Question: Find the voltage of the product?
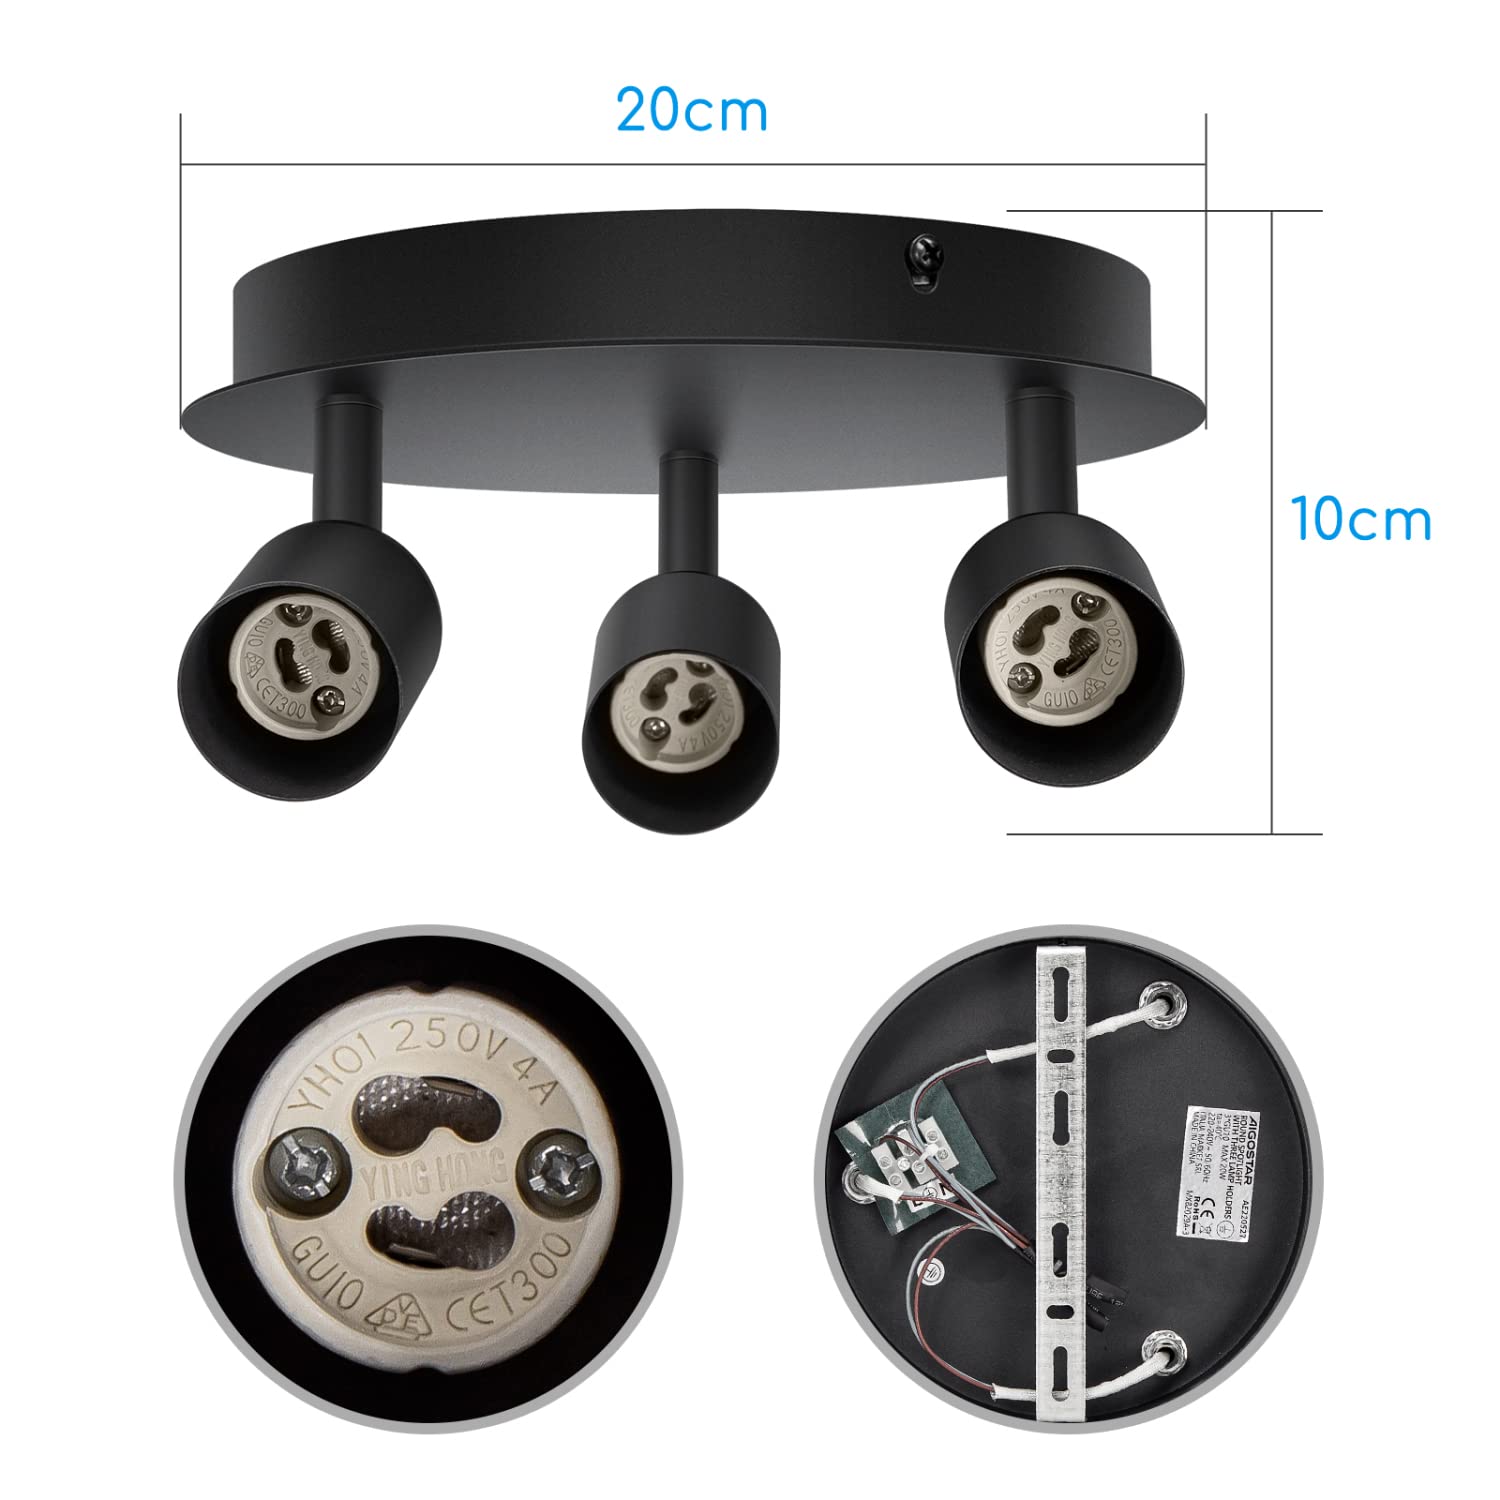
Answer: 250.0 volt